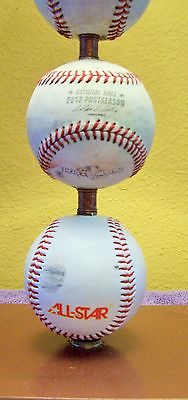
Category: lamp